Dino Zoff

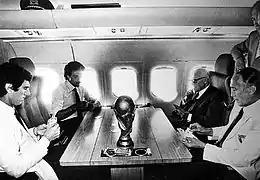
Franco Causio, the Italian president Sandro Pertini, Zoff (lower left) and the coach Enzo Bearzot on their return from Spain with the 1982 World Cup they just won.

Zoff's career got off to an inauspicious start, when at the age of fourteen he had trials with Inter Milan and Juventus, but was rejected due to a lack of height. Five years later, having grown by 33 centimetres (supposedly due to his grandmother Adelaide's recommended increased daily intake of eight eggs), he made his Serie A debut with Udinese on 24 September 1961, in a 5–2 defeat to Fiorentina, although Zoff was not criticised for any of the goals he conceded. Zoff made only four appearances in his first season for Udinese, as they were relegated to Serie B. He played the next season as the club's starting goalkeeper, helping the club to Serie A promotion, before moving to Mantova in 1963, where he spent four seasons, making 131 appearances.